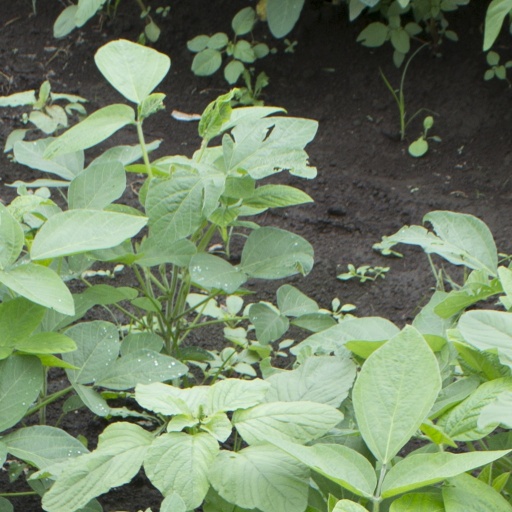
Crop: soybean